Carbon nanotube chemistry

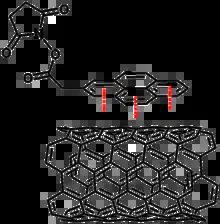
Non-covalent modification of carbon nanotubes.

Non-covalent modifications utilize van der Waals forces and π-π interactions by adsorption of polynuclear aromatic